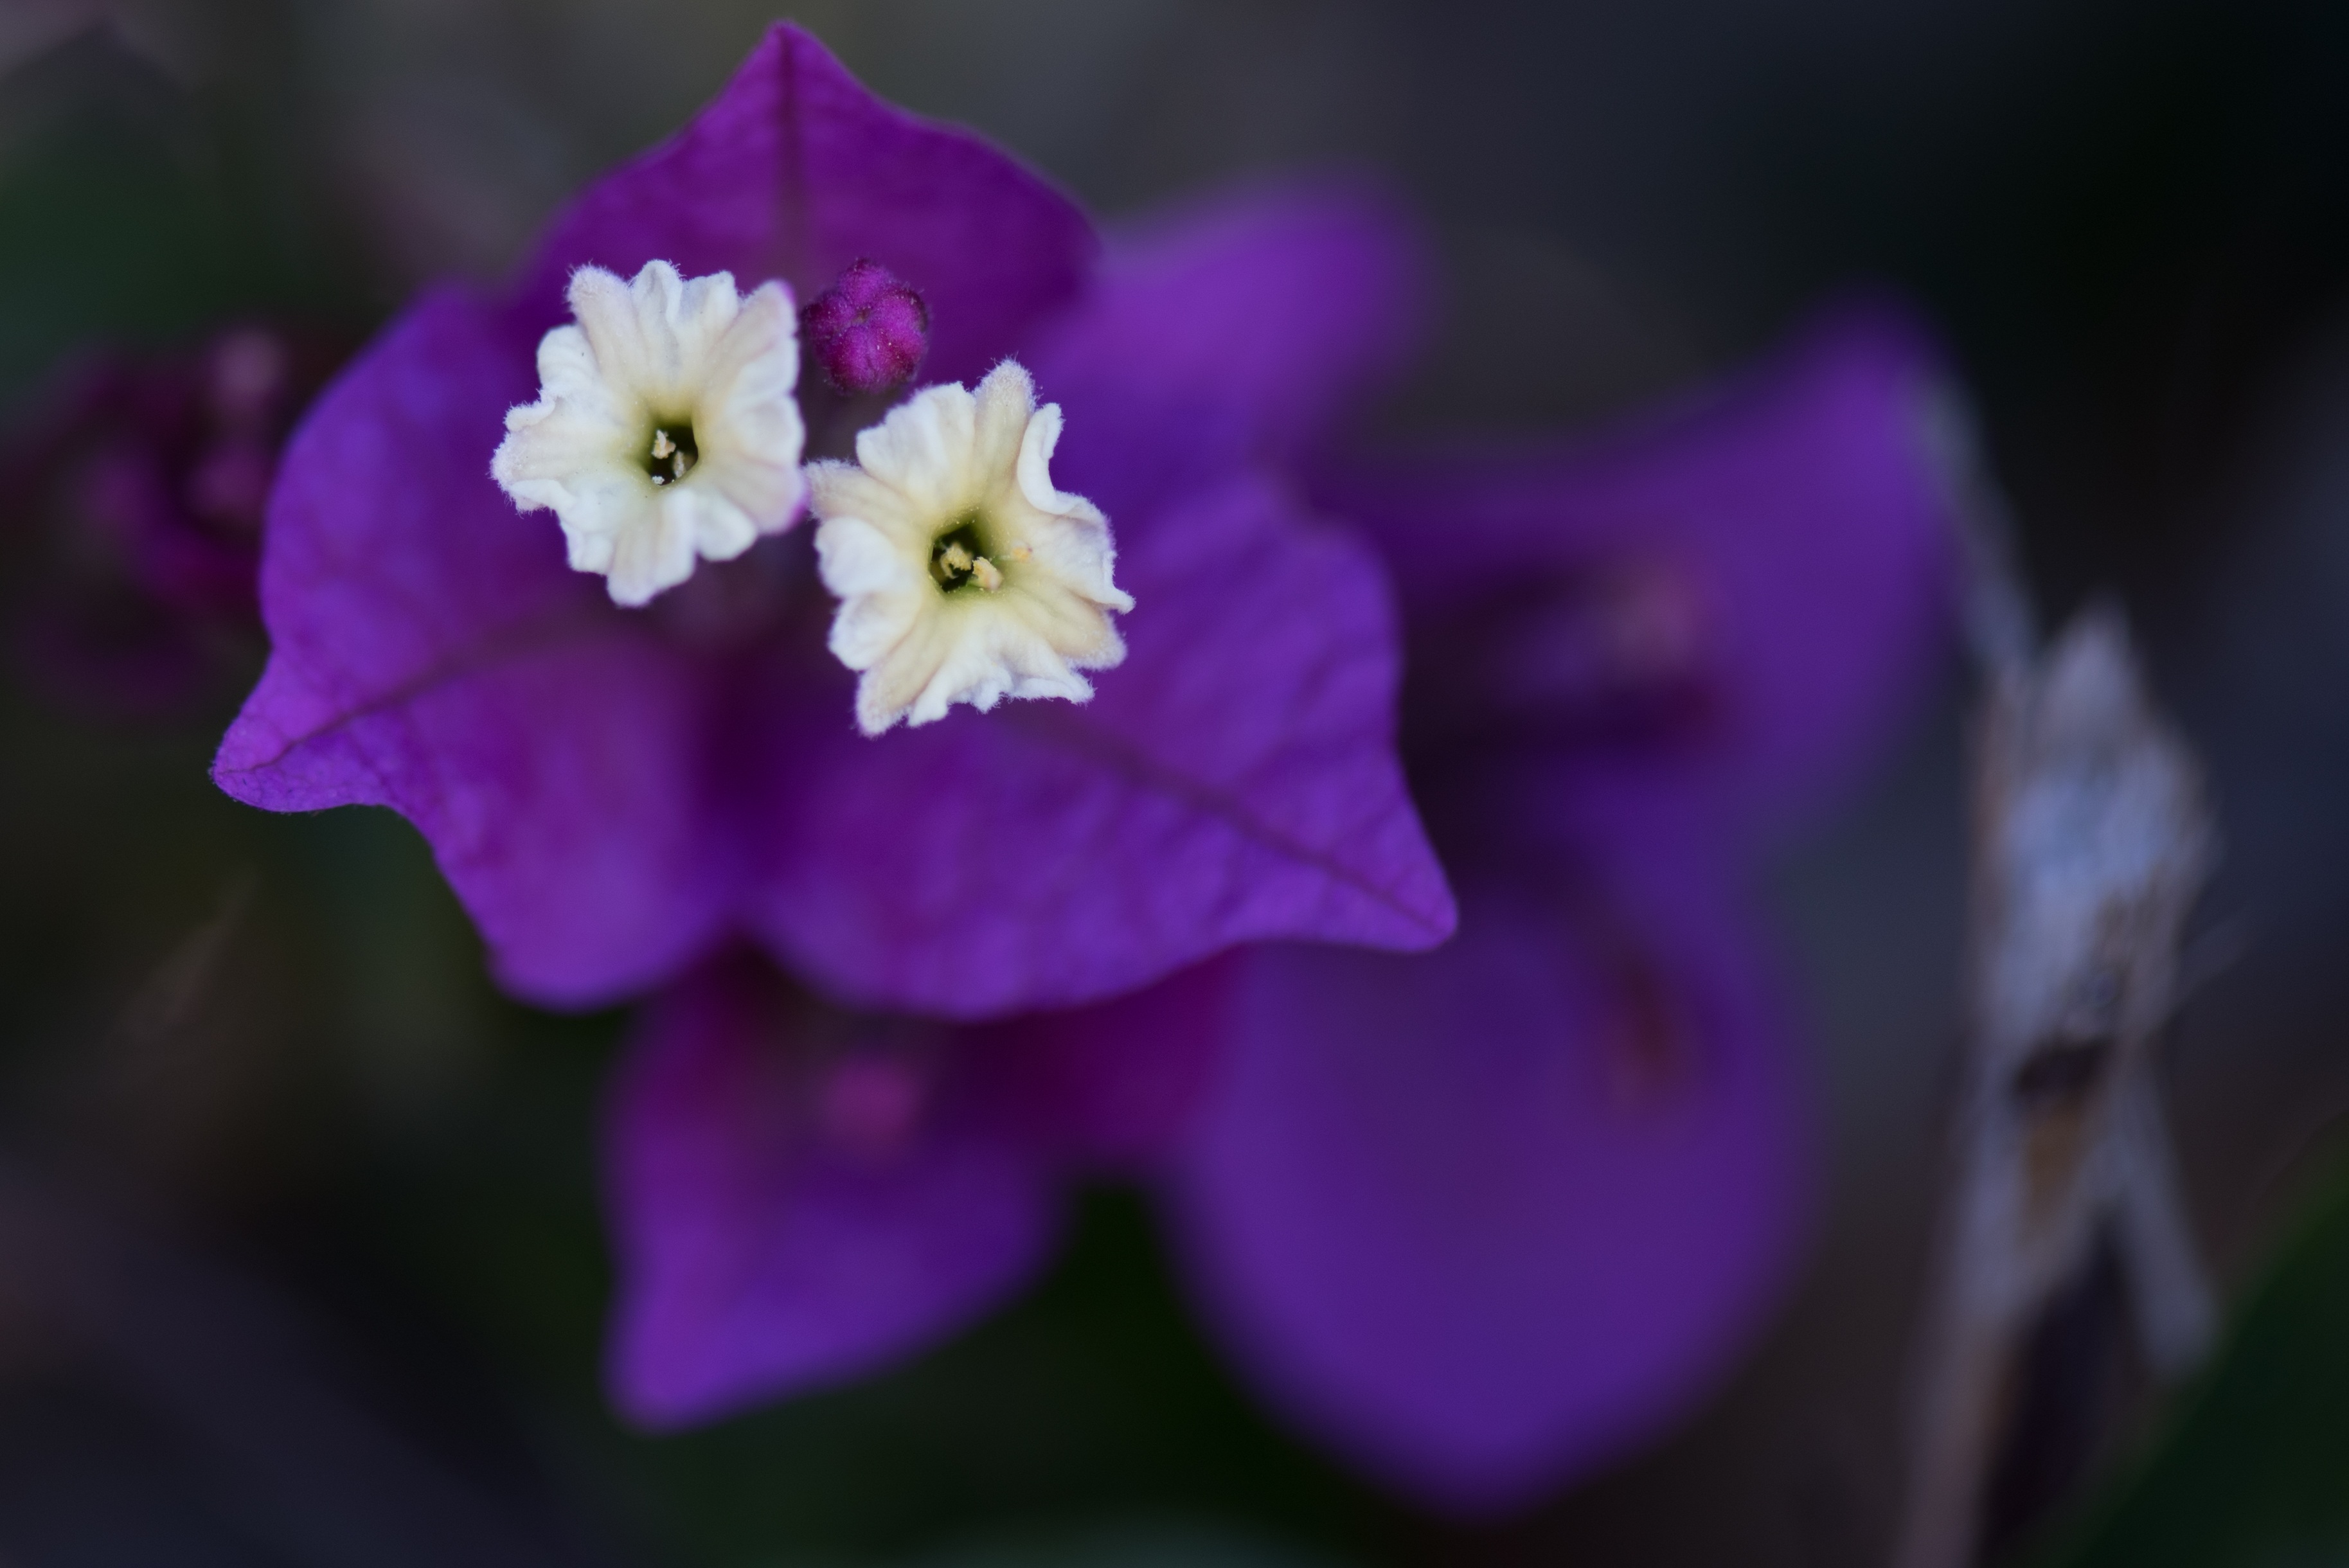
nature, blossom, plant, photography, flower, purple, petal, spring, botany, garden, flora, botanical, plants, wildflower, flowers, close up, eye, beauty, beautiful, flowerpot, flowering, macro photography, flowering plant, land plant